Ikarbus

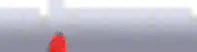
Official logo used from 1993 to 2014

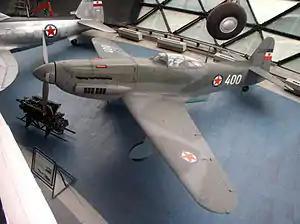
Ikarus S-49C fighter plane on display at Belgrade Aviation Museum

In 1992, the company was privatized, and the following year changed its name to "Ikarbus", due to name usage conflicts with the Hungarian bus manufacturer with the same name.